Starwind 223

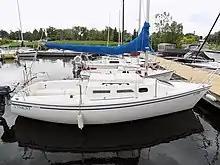
Starwind 223

The Starwind 223 is a small recreational keelboat, built predominantly of fiberglass, with wood trim. It has a fractional sloop rig, a raked stem, a reverse transom, a transom-hung rudder controlled by a tiller and a retractable centerboard keel. It displaces and carries of ballast.